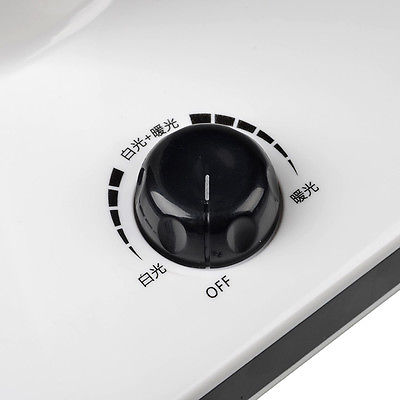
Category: lamp